Carbon emission trading

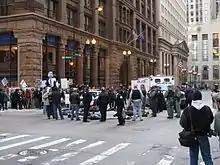
Chicago Climate Justice activists protesting cap and trade legislation in front of Chicago Climate Exchange building in Chicago Loop

Emissions trading has been criticized for a variety of reasons. For one, it has been argued that climate change requires more radical solutions than pollution trading schemes, and that systemic changes must be made to reduce fossil fuel usage. At the same time, carbon credits have been seen as enabling large companies to pollute the environment at the expense of local communities. Carbon trading has also been criticised as a form of colonialism, in which rich countries maintain their levels of consumption while getting credit for carbon savings in inefficient industrial projects.